Goopy Bagha Phire Elo

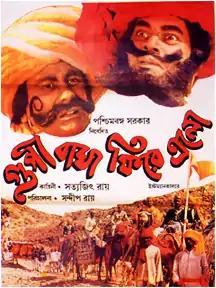
DVD cover art

Goopy Bagha Phirey Elo is a 1992 Indian Bengali comedy film directed by Sandip Ray and written by Satyajit Ray. A sequel to the 1980 film "Hirak Rajar Deshe" and the third installment of "Goopy Gyne Bagha Byne series", the film was released twelve years after its predecessor. It was the third and last installment of the "Goopy–Bagha" series.